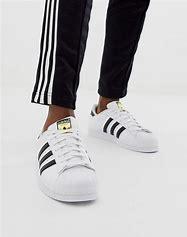
Brand: adidas
Model: originals Adidas Originals Superstar